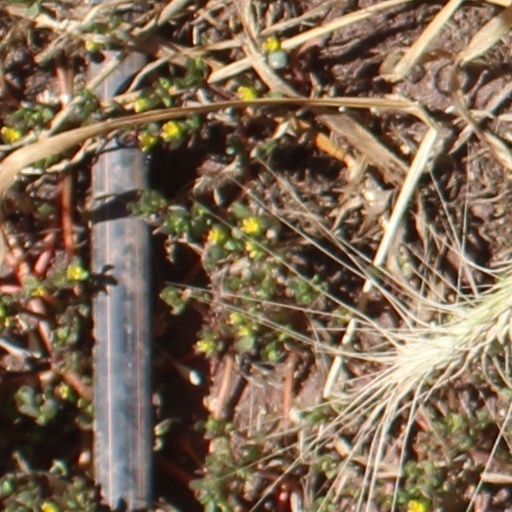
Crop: wheat